Simhasanam (1986 film)

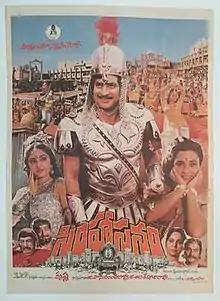
Poster

Simhasanam is a 1986 Indian Telugu-language epic period action film written, directed, edited, and produced by Krishna under the Padmalaya Studios banner. Marking his directorial debut, Krishna also stars in a dual role, alongside Jayaprada, Radha, and Mandakini. The supporting cast includes Waheeda Rehman, Satyanarayana, Kantha Rao, Prabhakar Reddy, Gummadi, Giri Babu, and Amjad Khan. The music for the film was composed by Bappi Lahiri, marking his Telugu debut. The film was simultaneously shot in Hindi as "Singhasan", with Jeetendra as the lead.